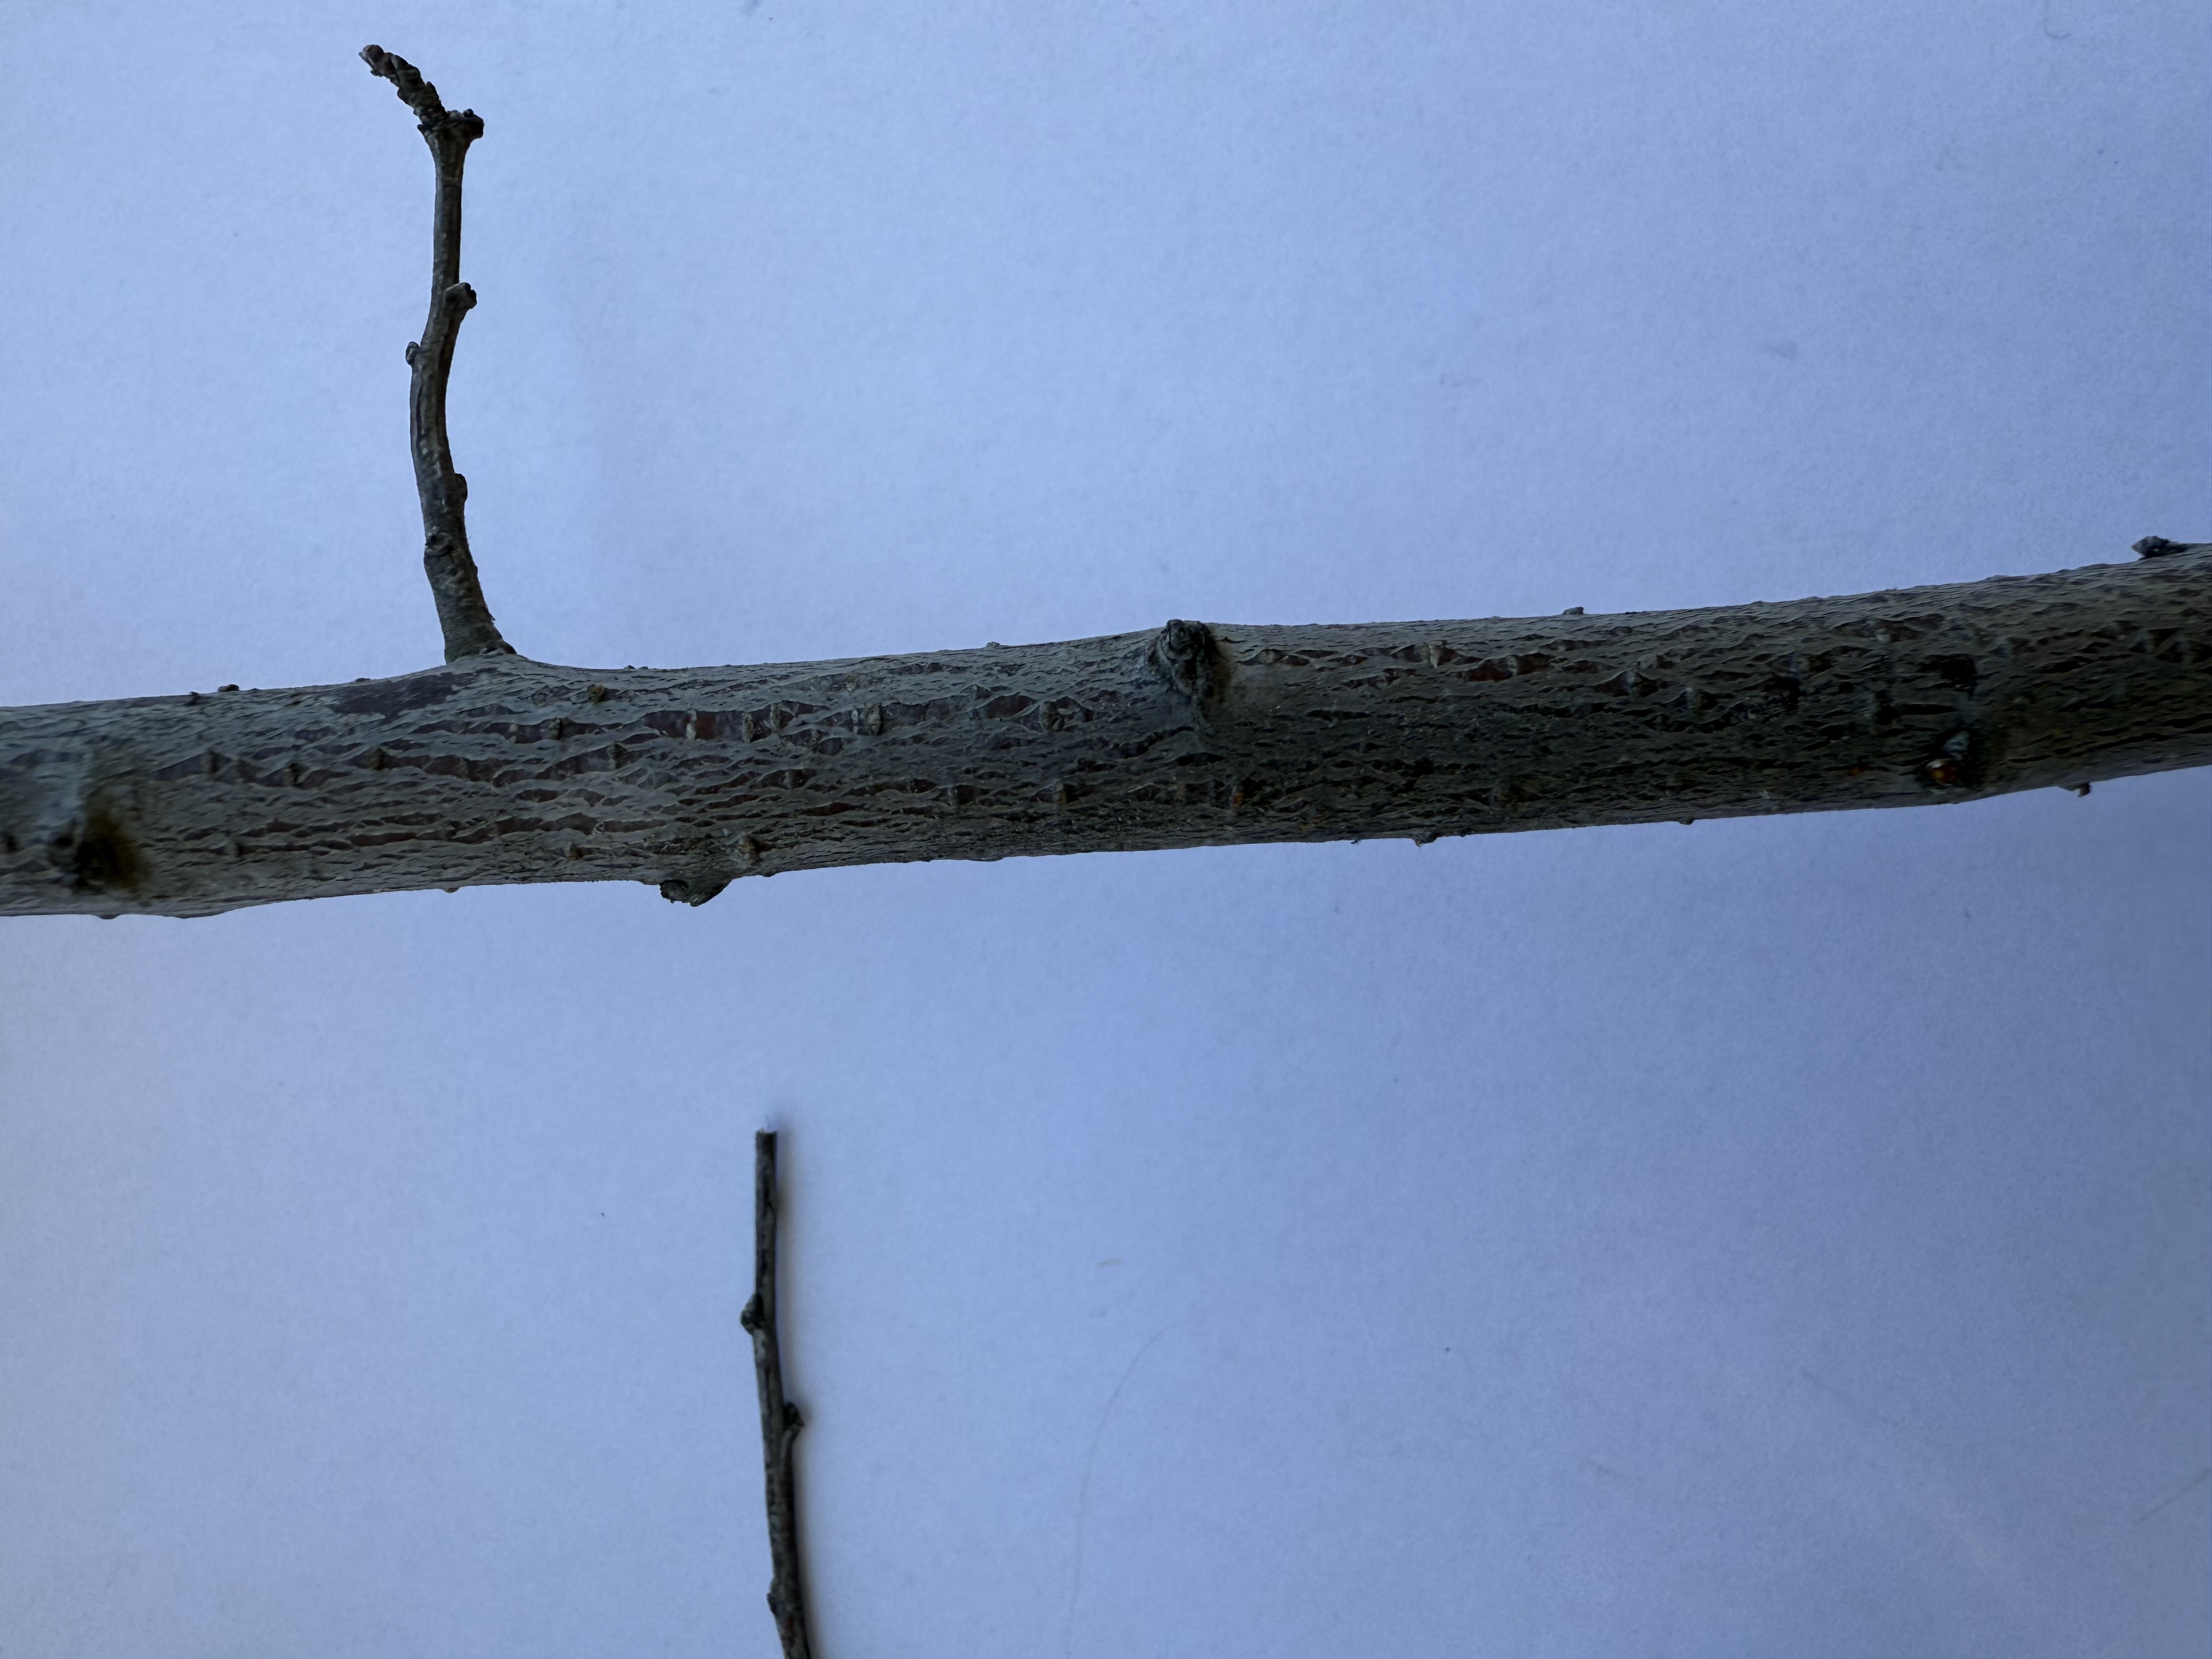
Variety: Papaz Plum